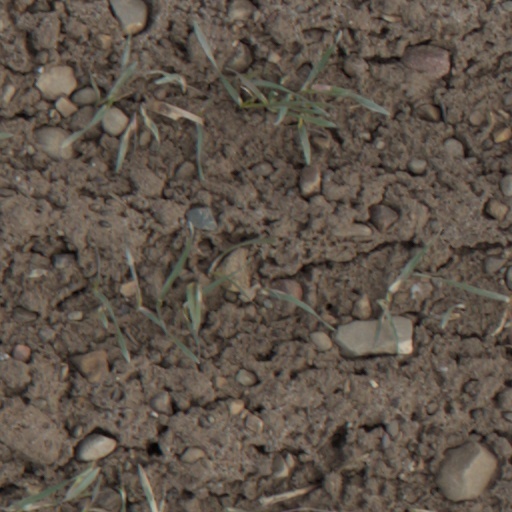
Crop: wheat